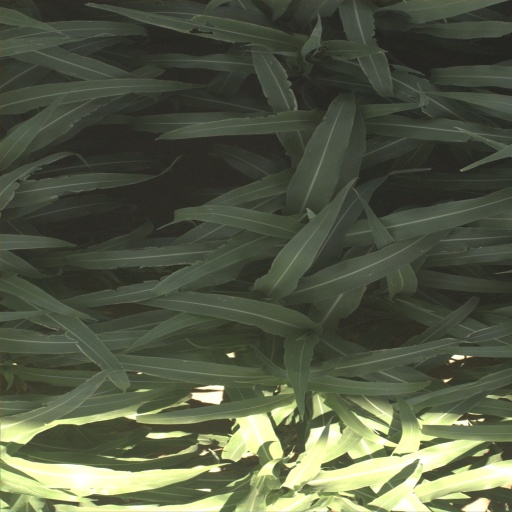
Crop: sorghum